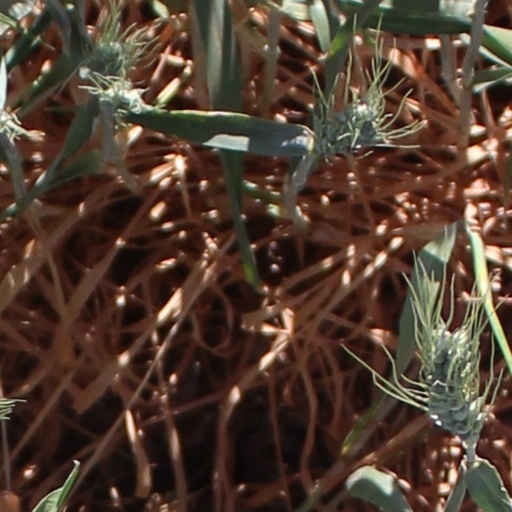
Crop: wheat